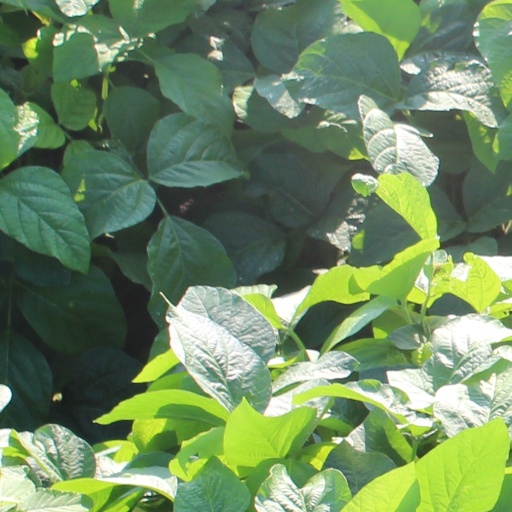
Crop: soybean